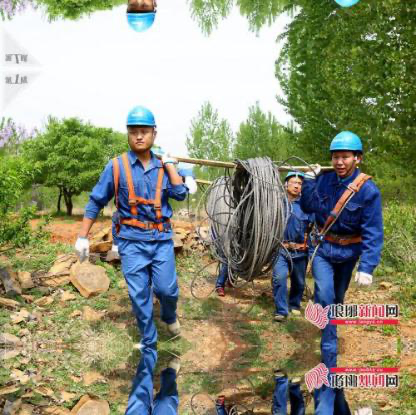
Objects in the image:
label: helmet
label: helmet
label: helmet
label: helmet
label: helmet